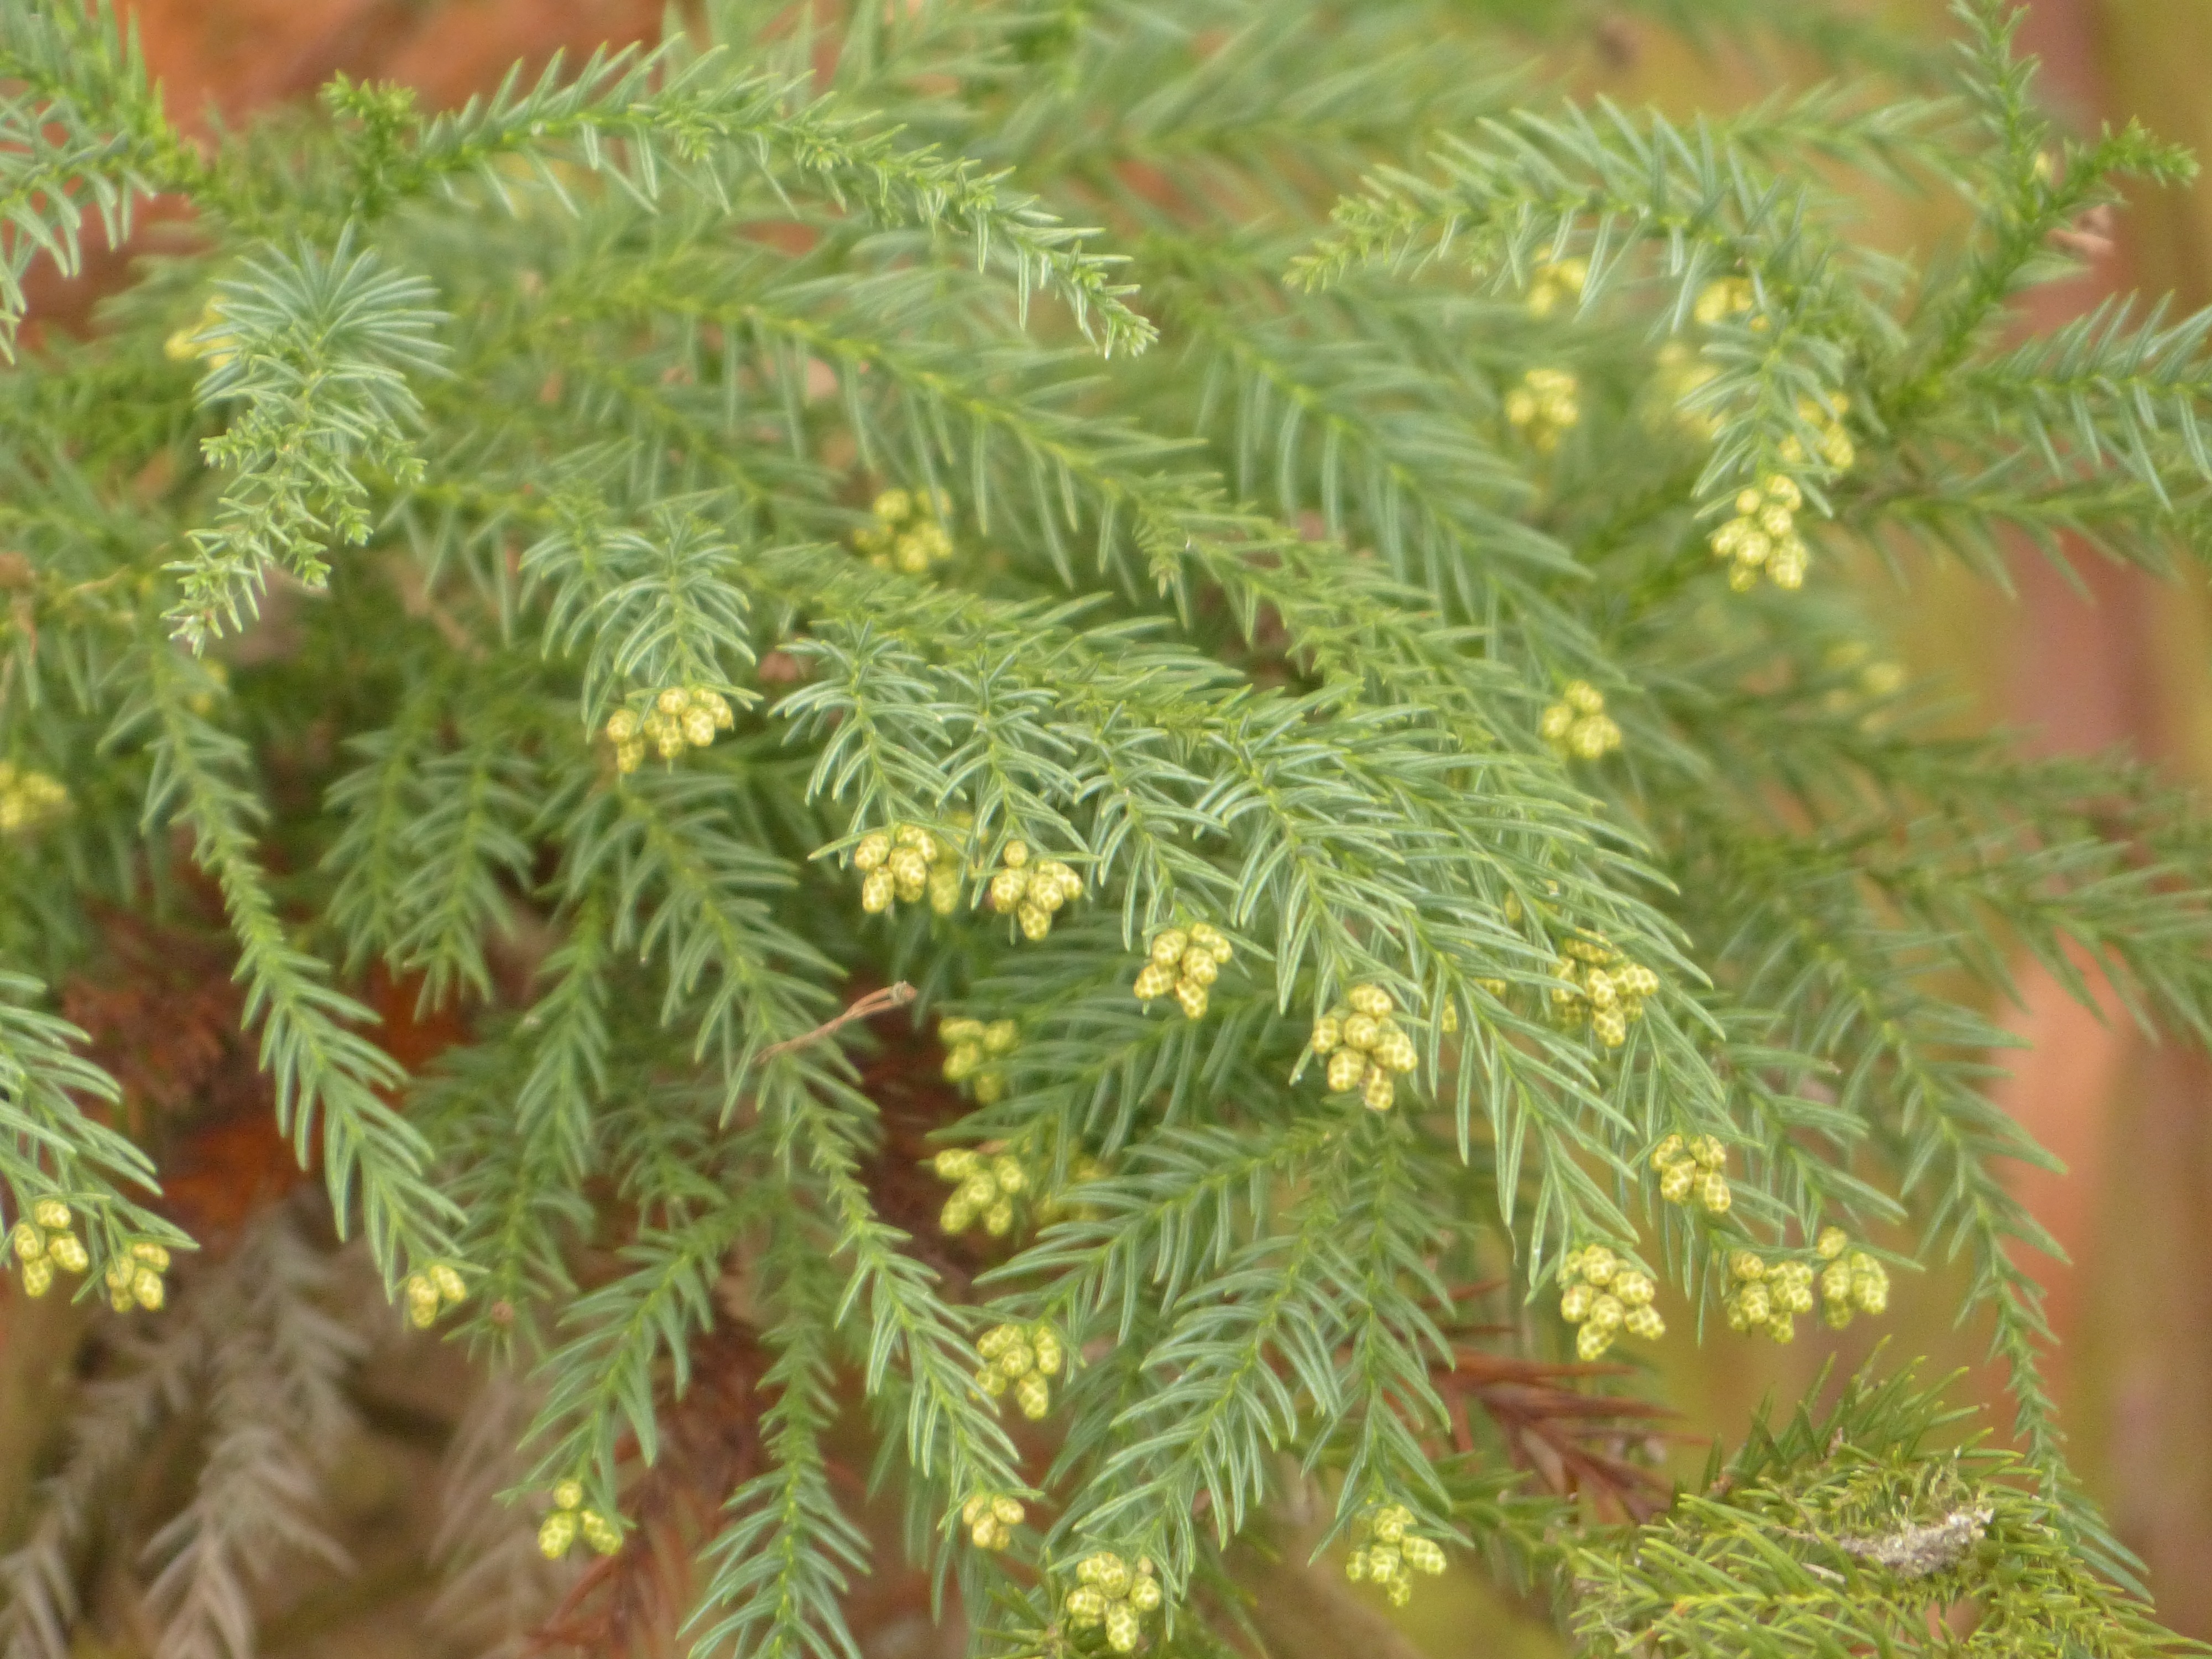
tree, branch, plant, young, green, evergreen, fir, conifer, holly, spruce, shrub, branches, new, frisch, larch, shoots, cryptomeria, cypress under glass, cupressaceae, pine family, woody plant, temperate coniferous forest, land plant, sickle fir, cryptomeria japonica, japanese cedar